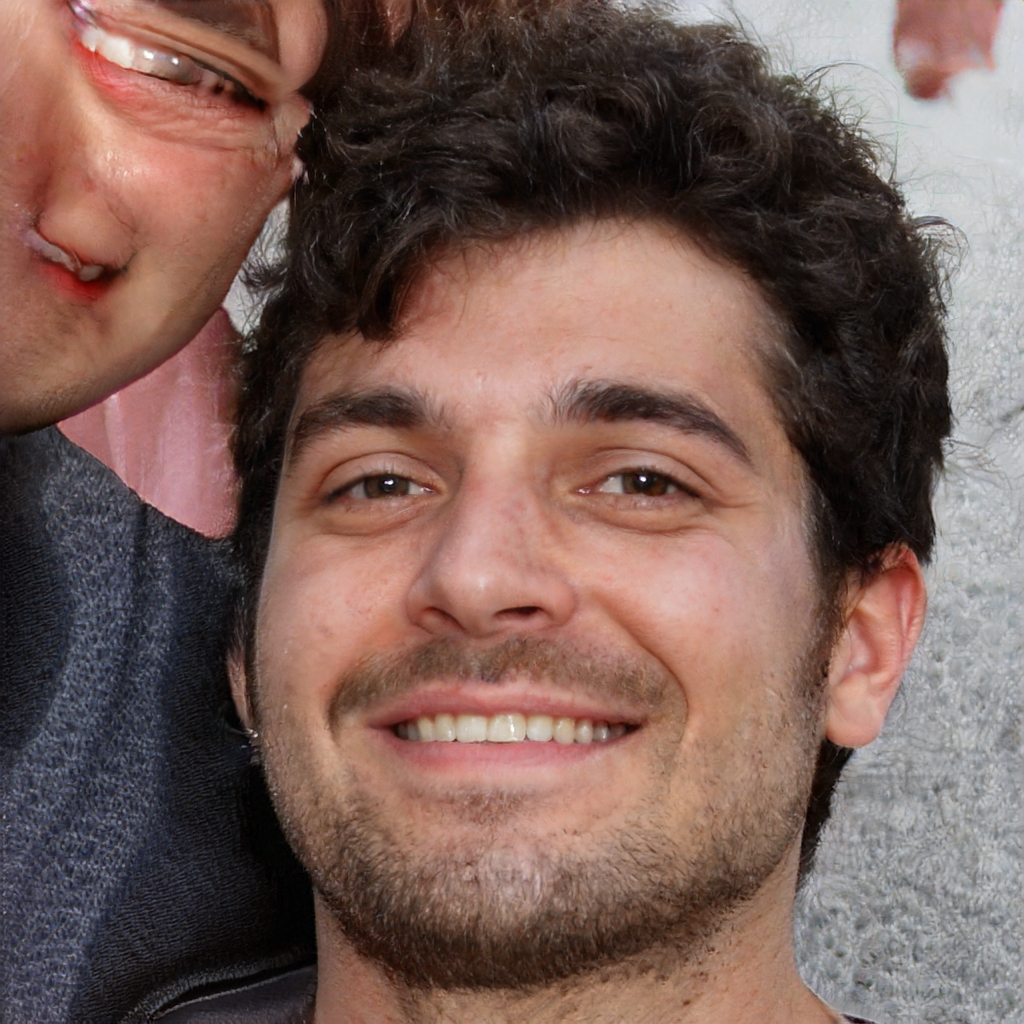
Gender: Male